Mobile, Alabama

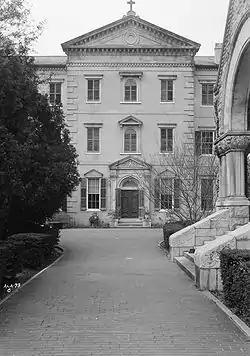
Convent and Academy of the Visitation, completed in 1855

From the 1830s onward, Mobile expanded into a city of commerce with a primary focus on the cotton and slave trades. Many slaves were transported by ship in the coastwise slave trade from the Upper South. There were many businesses in the city related to the slave trade – people to make clothes, food, and supplies for the slave traders and their wards. The city's booming businesses attracted merchants from the North; by 1850 10% of its population was from New York City, which was deeply involved in the cotton industry. Mobile was the slave-trading center of the state until the 1850s, when it was surpassed by Montgomery.